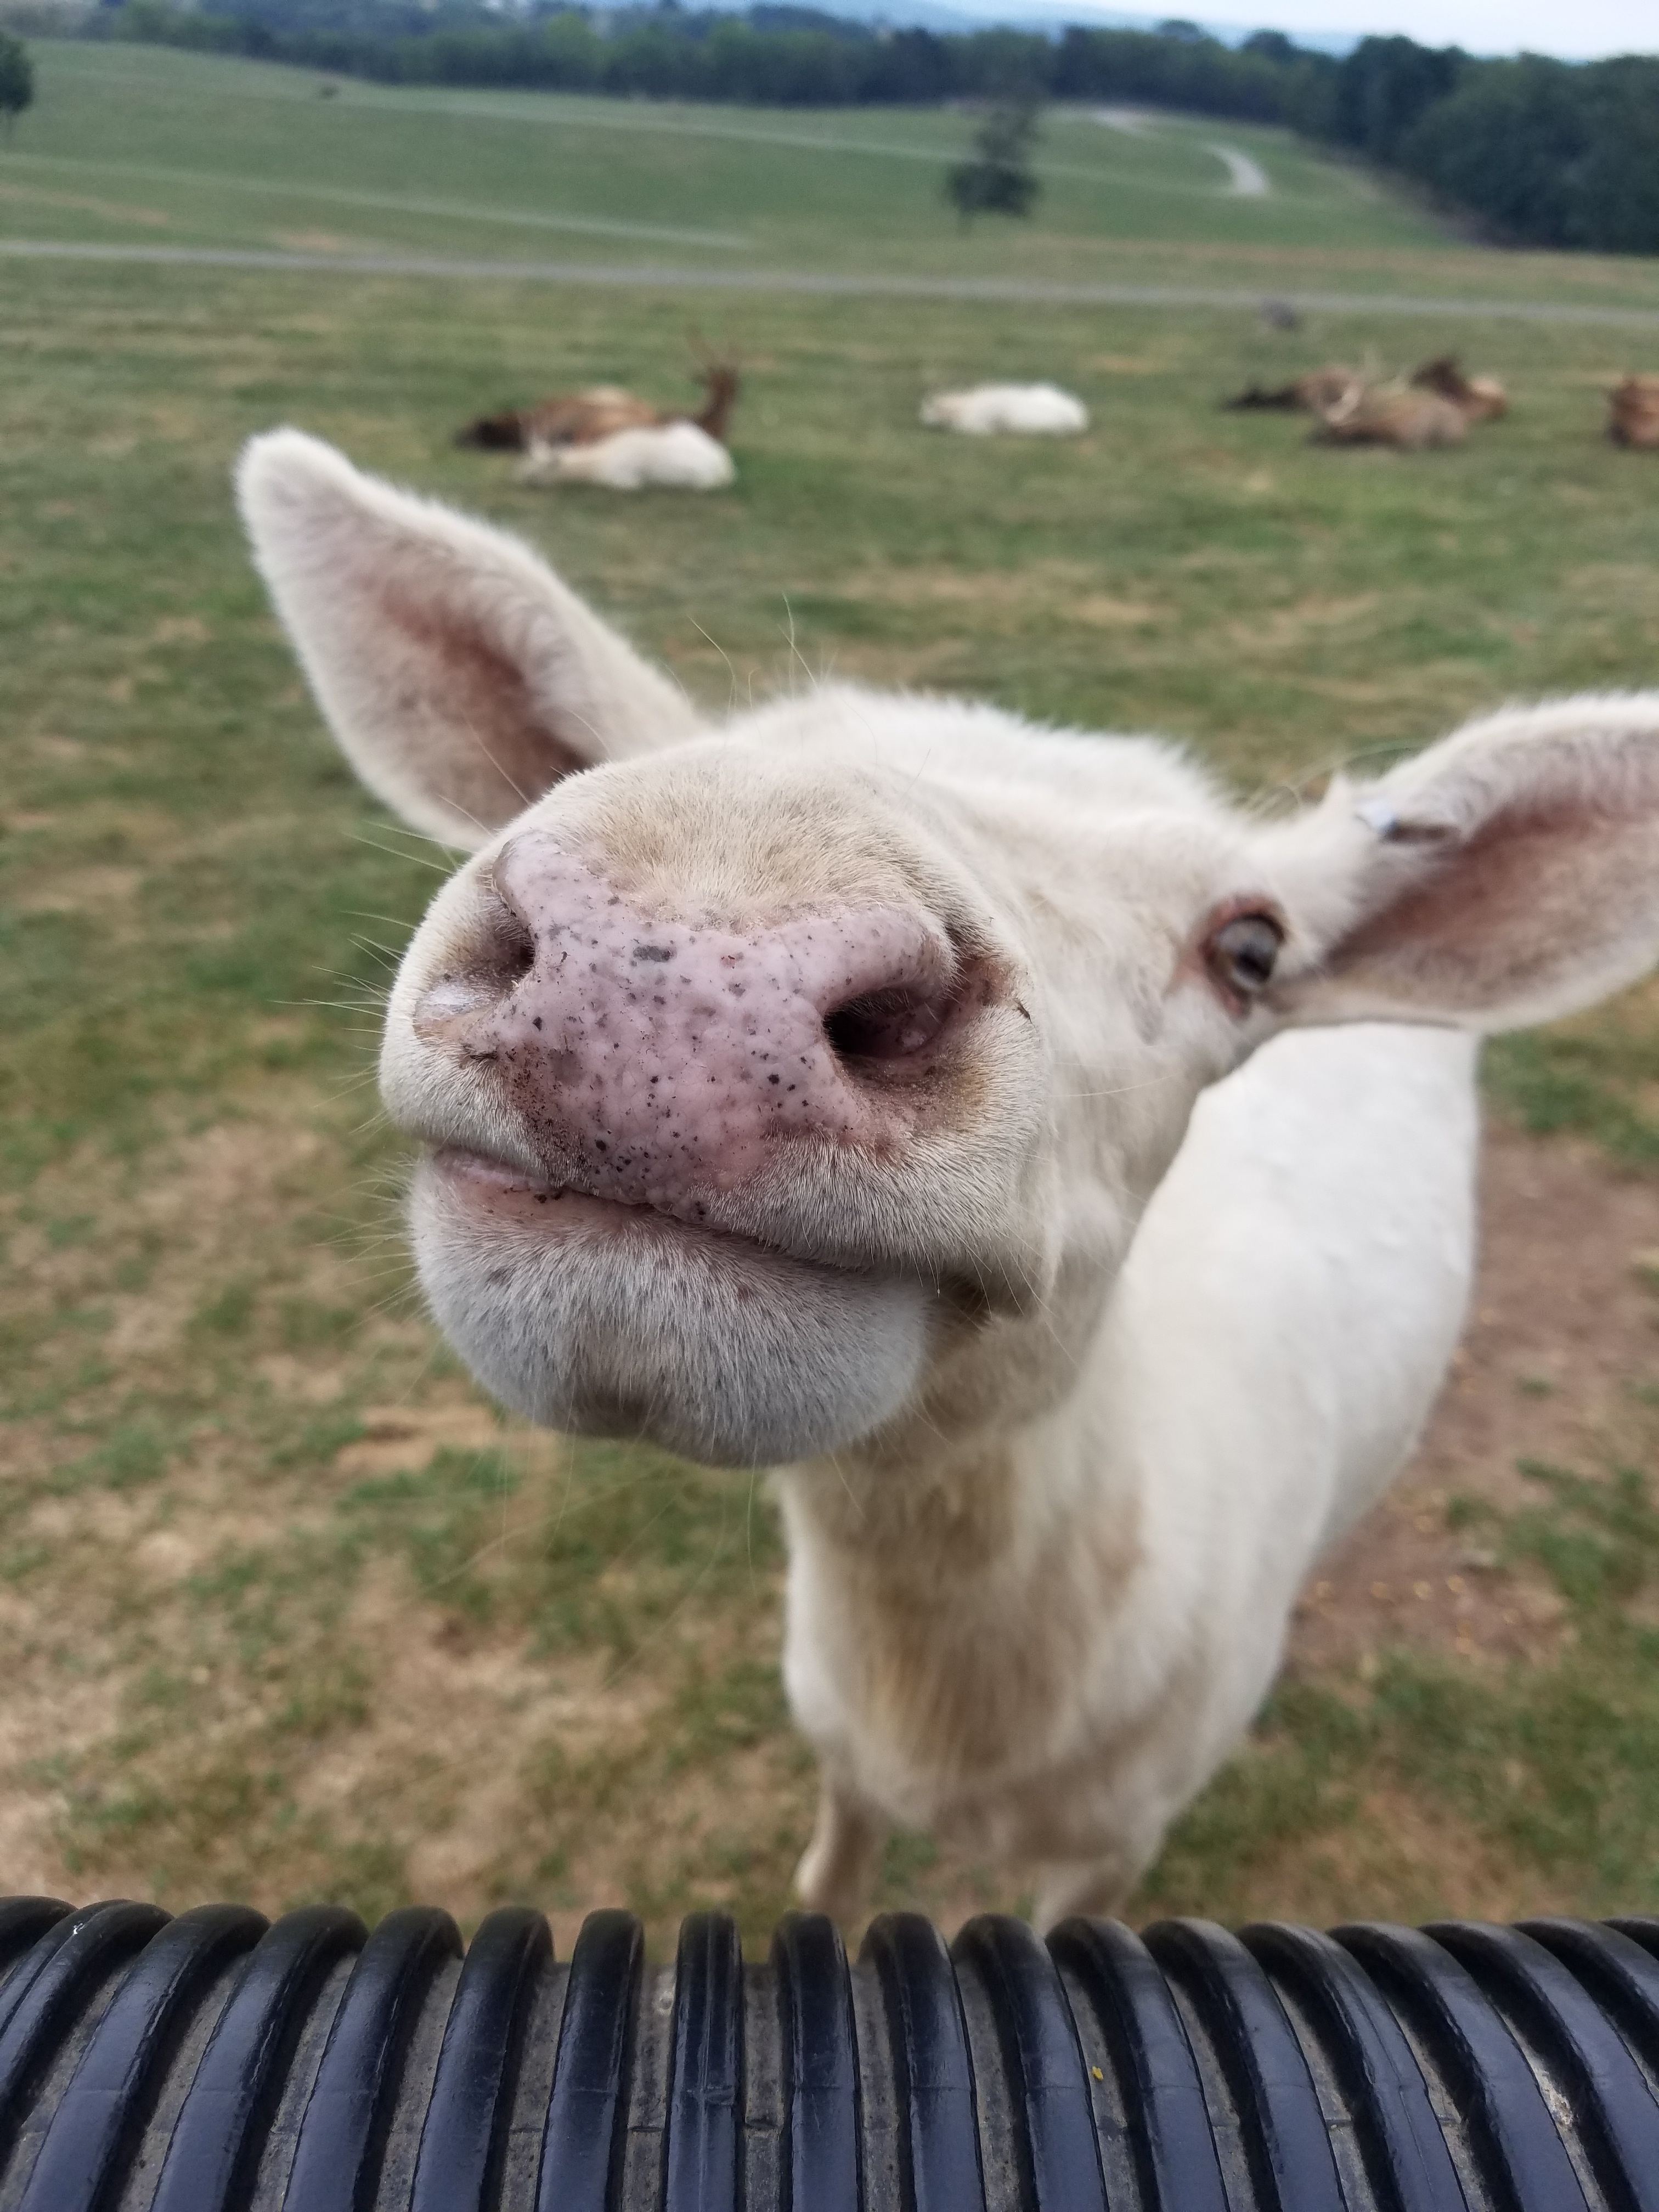
pasture, sheep, mammal, fauna, llama, alpaca, vertebrate, camel like mammal